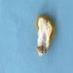
Maize quality: Bad